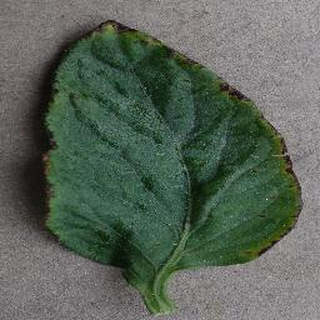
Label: tomato_bacterial_spot